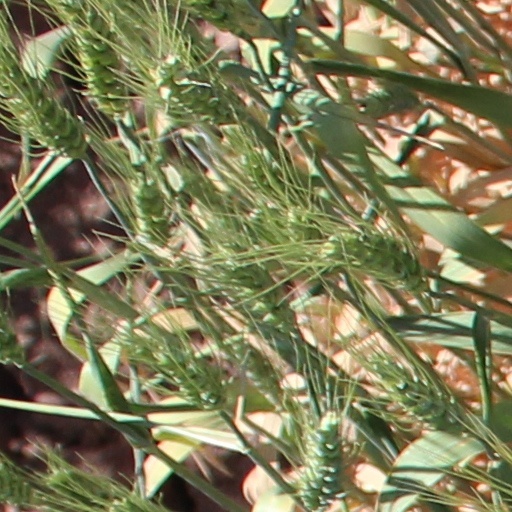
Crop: wheat